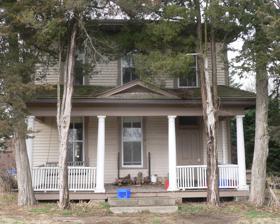
Building: William H. Charlton House
Country: United States of America
Year built: 1872
United States historic place William H. Charlton House U.S. National Register of Historic Places The house in 2012 Show map of Nebraska Show map of the United States Nearest city Roca, Nebraska Coordinates 40°38′13″N 96°42′21″W / 40.63694°N 96.70583°W / 40.63694; -96.70583 ( William H. Charlton House ) Area less than one acre Built 1872 ( 1872 ) Architect Artemas Roberts Architectural style Italianate NRHP reference No. 96001614 Added to NRHP January 25, 1997 The William H. Charlton House is a historic two-story house in Roca, Nebraska . It was built in 1872 for farmer William H. Charlton, and designed by architect Artemas Roberts in the Italianate style , with "characteristic tall proportions, emphatic porch, decorative window surrounds, and bracketed eaves." Charlton lived here with his wife, née Mary E. Lidolph, and their three children, and he became a widower in 1877; he later married Phoebe Adelaide Thornton. The house has been listed on the National Register of Historic Places since January 25, 1997. References